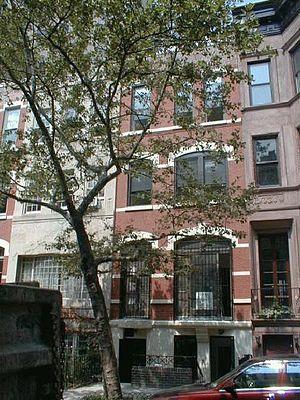
Carnegie Hill est un quartier situé dans l’Upper East Side dans l'arrondissement de Manhattan, à New York. Le quartier est délimité par la 86ᵉ rue au sud, la Troisième Avenue à l’est, la 98ᵉ rue au nord, et la Cinquième Avenue à l’ouest. Carnegie Hill est largement considéré comme l’un des quartiers résidentiels les plus prestigieux de la ville de New York.